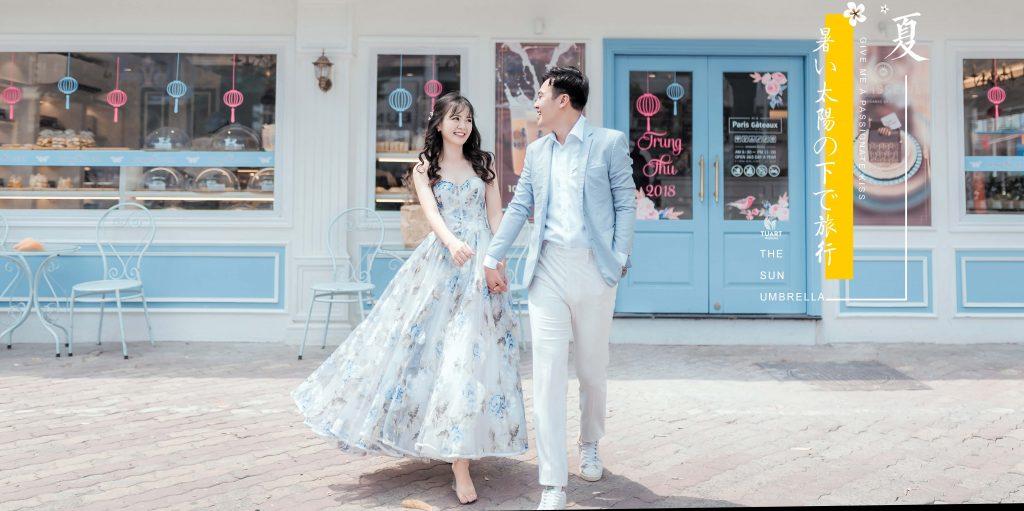
ở trên đường có một cặp đôi đang nắm tay nhau và sải bước